Lennard-Jones potential

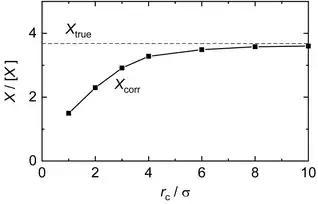
Illustrative example of the convergence of a correction scheme to account for the long-range interactions of the Lennard-Jones potential. Therein, formula_22 indicates an exemplaric observable and formula_23 the applied cut-off radius. The long-range corrected value is indicated as formula_24 (symbols and line as a guide for the eye); the hypothetical 'true' value as formula_25 (dashed line).

The Lennard-Jones potential, cf. Eq. (1) and Figure on the top, has an infinite range. Only under its consideration, the 'true' and 'full' Lennard-Jones potential is examined. For the evaluation of an observable of an ensemble of particles interacting by the Lennard-Jones potential using molecular simulations, the interactions can only be evaluated explicitly up to a certain distance – simply due to the fact that the number of particles will always be finite. The maximum distance applied in a simulation is usually referred to as 'cut-off' radius formula_23 (because the Lennard-Jones potential is radially symmetric). To obtain thermophysical properties (both macroscopic or microscopic) of the 'true' and 'full' Lennard-Jones (LJ) potential, the contribution of the potential beyond the cut-off radius has to be accounted for.